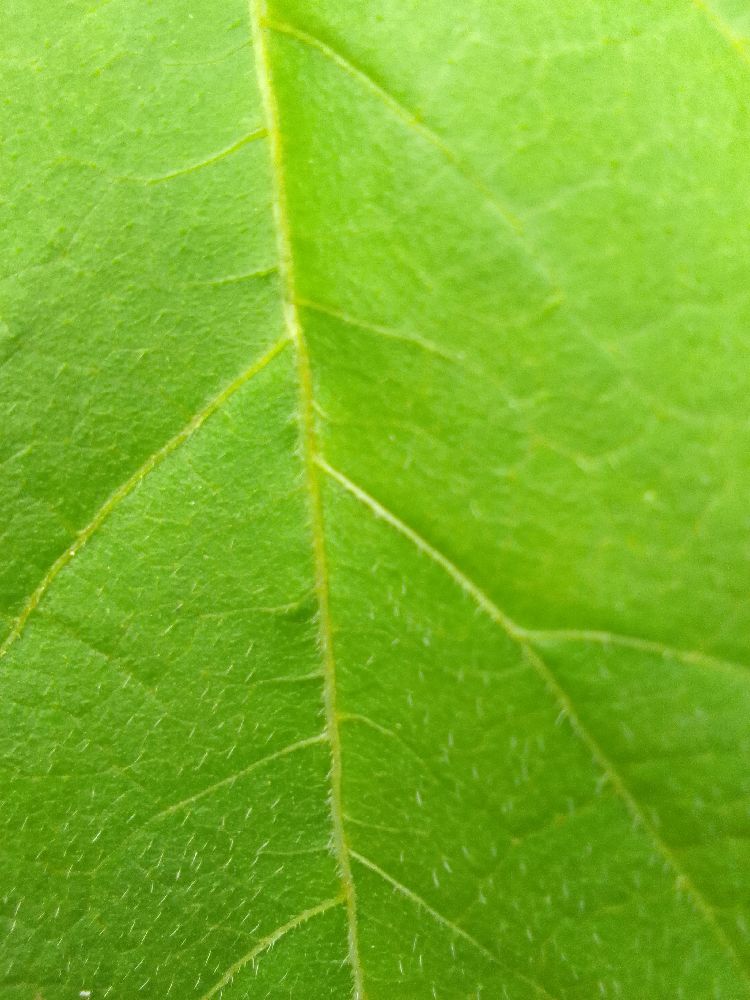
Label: healthy